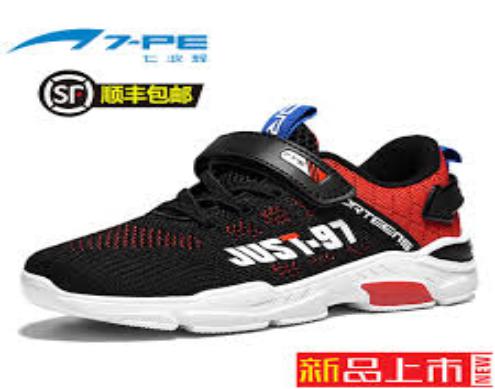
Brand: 7-PE
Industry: Clothes